Fake news

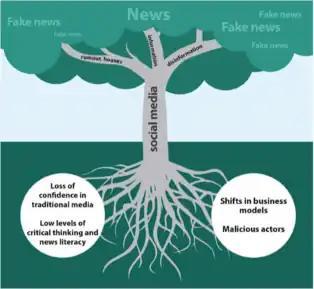
The roots of "fake news" from UNESCO's World Trends Report

The term "fake news" gained importance with the electoral context in Western Europe and North America. It is determined by fraudulent content in news format and its velocity. According to Bounegru, Gray, Venturini and Mauri, a lie becomes fake news when it "is picked up by dozens of other blogs, retransmitted by hundreds of websites, cross-posted over thousands of social media accounts and read by hundreds of thousands".